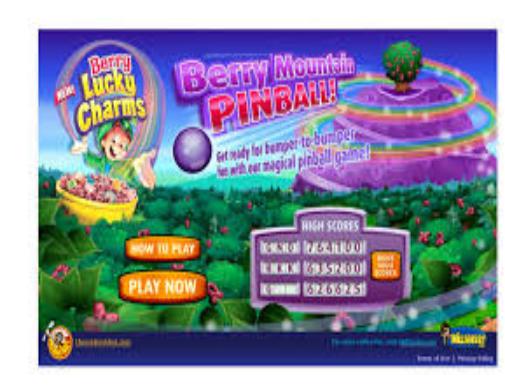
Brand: Berry Lucky Charms
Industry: Food